History of St Neots

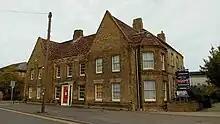
Cressner House, 12 Huntingdon Street

The railway rapidly ousted the stagecoaches. Apart from long-distance trains that reduced the time of travel to Scotland to less than a day, there were soon excursions to holiday resorts such as Skegness and Cromer, and also to London. However by far the biggest influence of the railway in the nineteenth century was the transport of goods and minerals: manufactured goods outward, and heavy commodities inward: coal, lime for improving soil, and cattle feed. Coal in particular: the price of coal often reduced by 80% the day after a town acquired a railway connection.